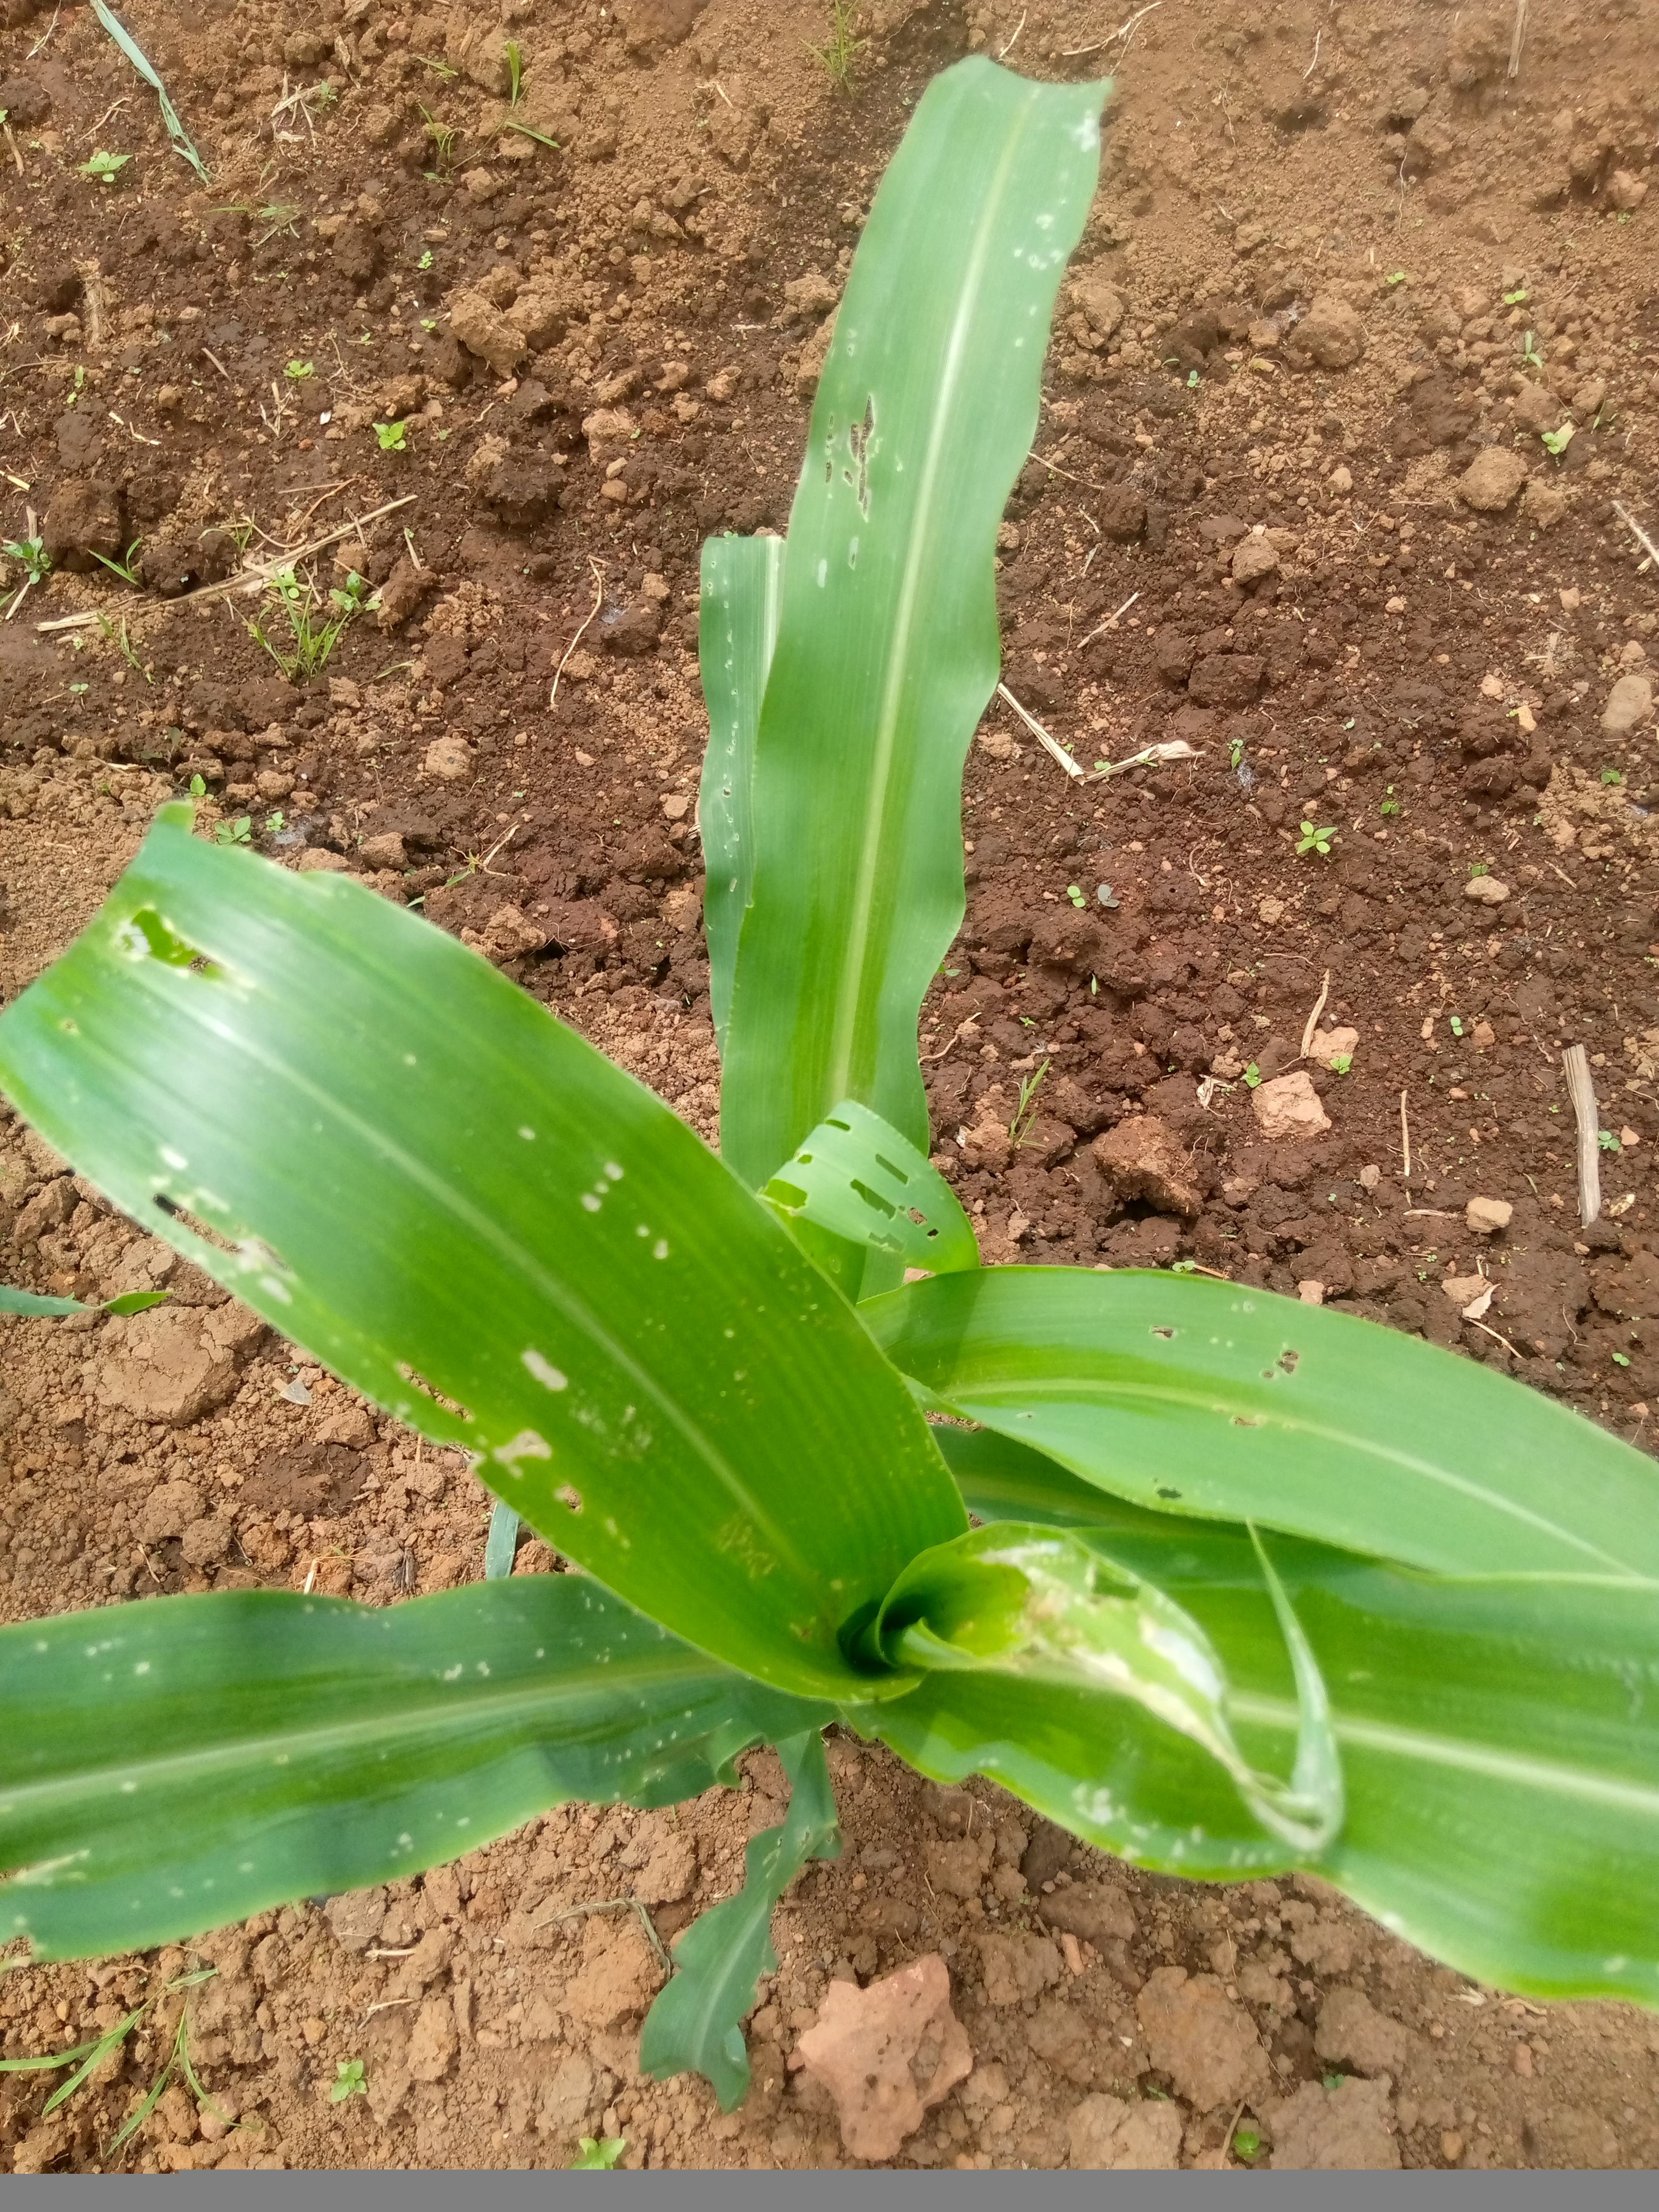
Label: spodoptera_frugiperda